Richard-Wagner-Platz (Leipzig)

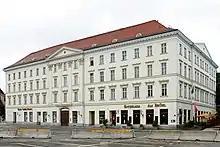
The "Großer Blumenberg" building.

On 22 May 1913, the 100th birthday of composer and conductor Richard Wagner, born in Brühl 1, "Theaterplatz" was renamed "Richard-Wagner-Platz". Wagner's birthplace was on the corner of Brühl/Theaterplatz. It was demolished in 1886 and the Brühl department store was later built on this site. (Today: Höfe am Brühl shopping mall)